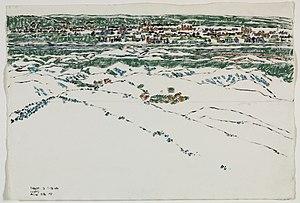
juillet 1917 - août 1917 - septembre 1917